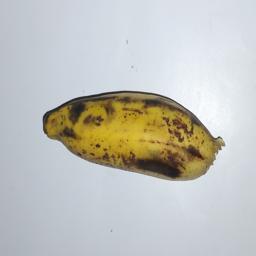
Banana variety: Champa Kola